List of national flowers

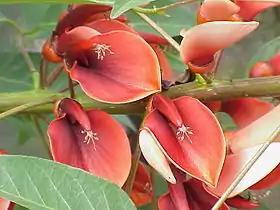
The flower of the ceibo tree, the national flower of Argentina and Uruguay

Each of the United Kingdom's four constituent countries has one or more national flower: